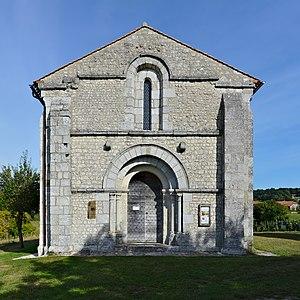
Façade de la chapelle des Templiers (XIIe siècle) de Cressac-Saint-Genis, Charente, France.
Cet article recense les monuments historiques de la Charente, en France.
Cressac-Saint-Genis est une ancienne commune du sud-ouest de la France, située dans le département de la Charente en région Nouvelle-Aquitaine.
Cet article recense les monuments historiques français classés en 1914.